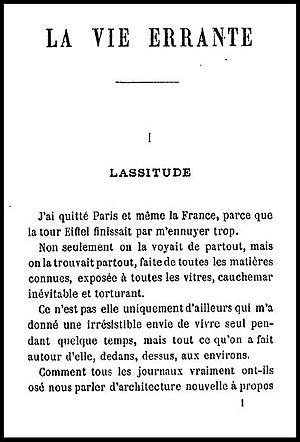
L'histoire de la tour Eiffel relate les origines et la construction du monument parisien.
La tour Eiffel est une tour de fer puddlé de 324 mètres de hauteur située à Paris, à l’extrémité nord-ouest du parc du Champ-de-Mars en bordure de la Seine dans le 7ᵉ arrondissement. Son adresse officielle est 5, avenue Anatole-France.